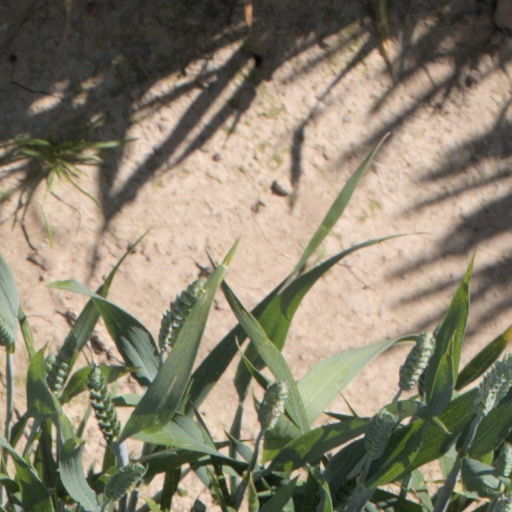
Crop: wheat